Canadian Union of Postal Workers

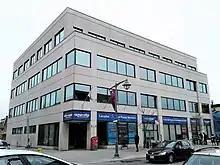
CUPW's national office in Ottawa

The CUPW currently has approximately 55,000 members and has a long, vibrant history originating in 1965 when the union was formed out of the Canadian Postal Employees Association (CPEA). The CPEA was itself formed out of the merging of the Dominion Postal Clerks Association, the Dominion Railway Mail Clerks' Federation, and the Mail Porters Association in 1928.